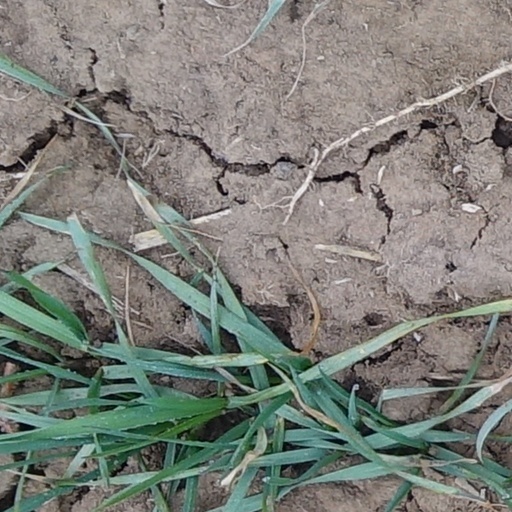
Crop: wheat